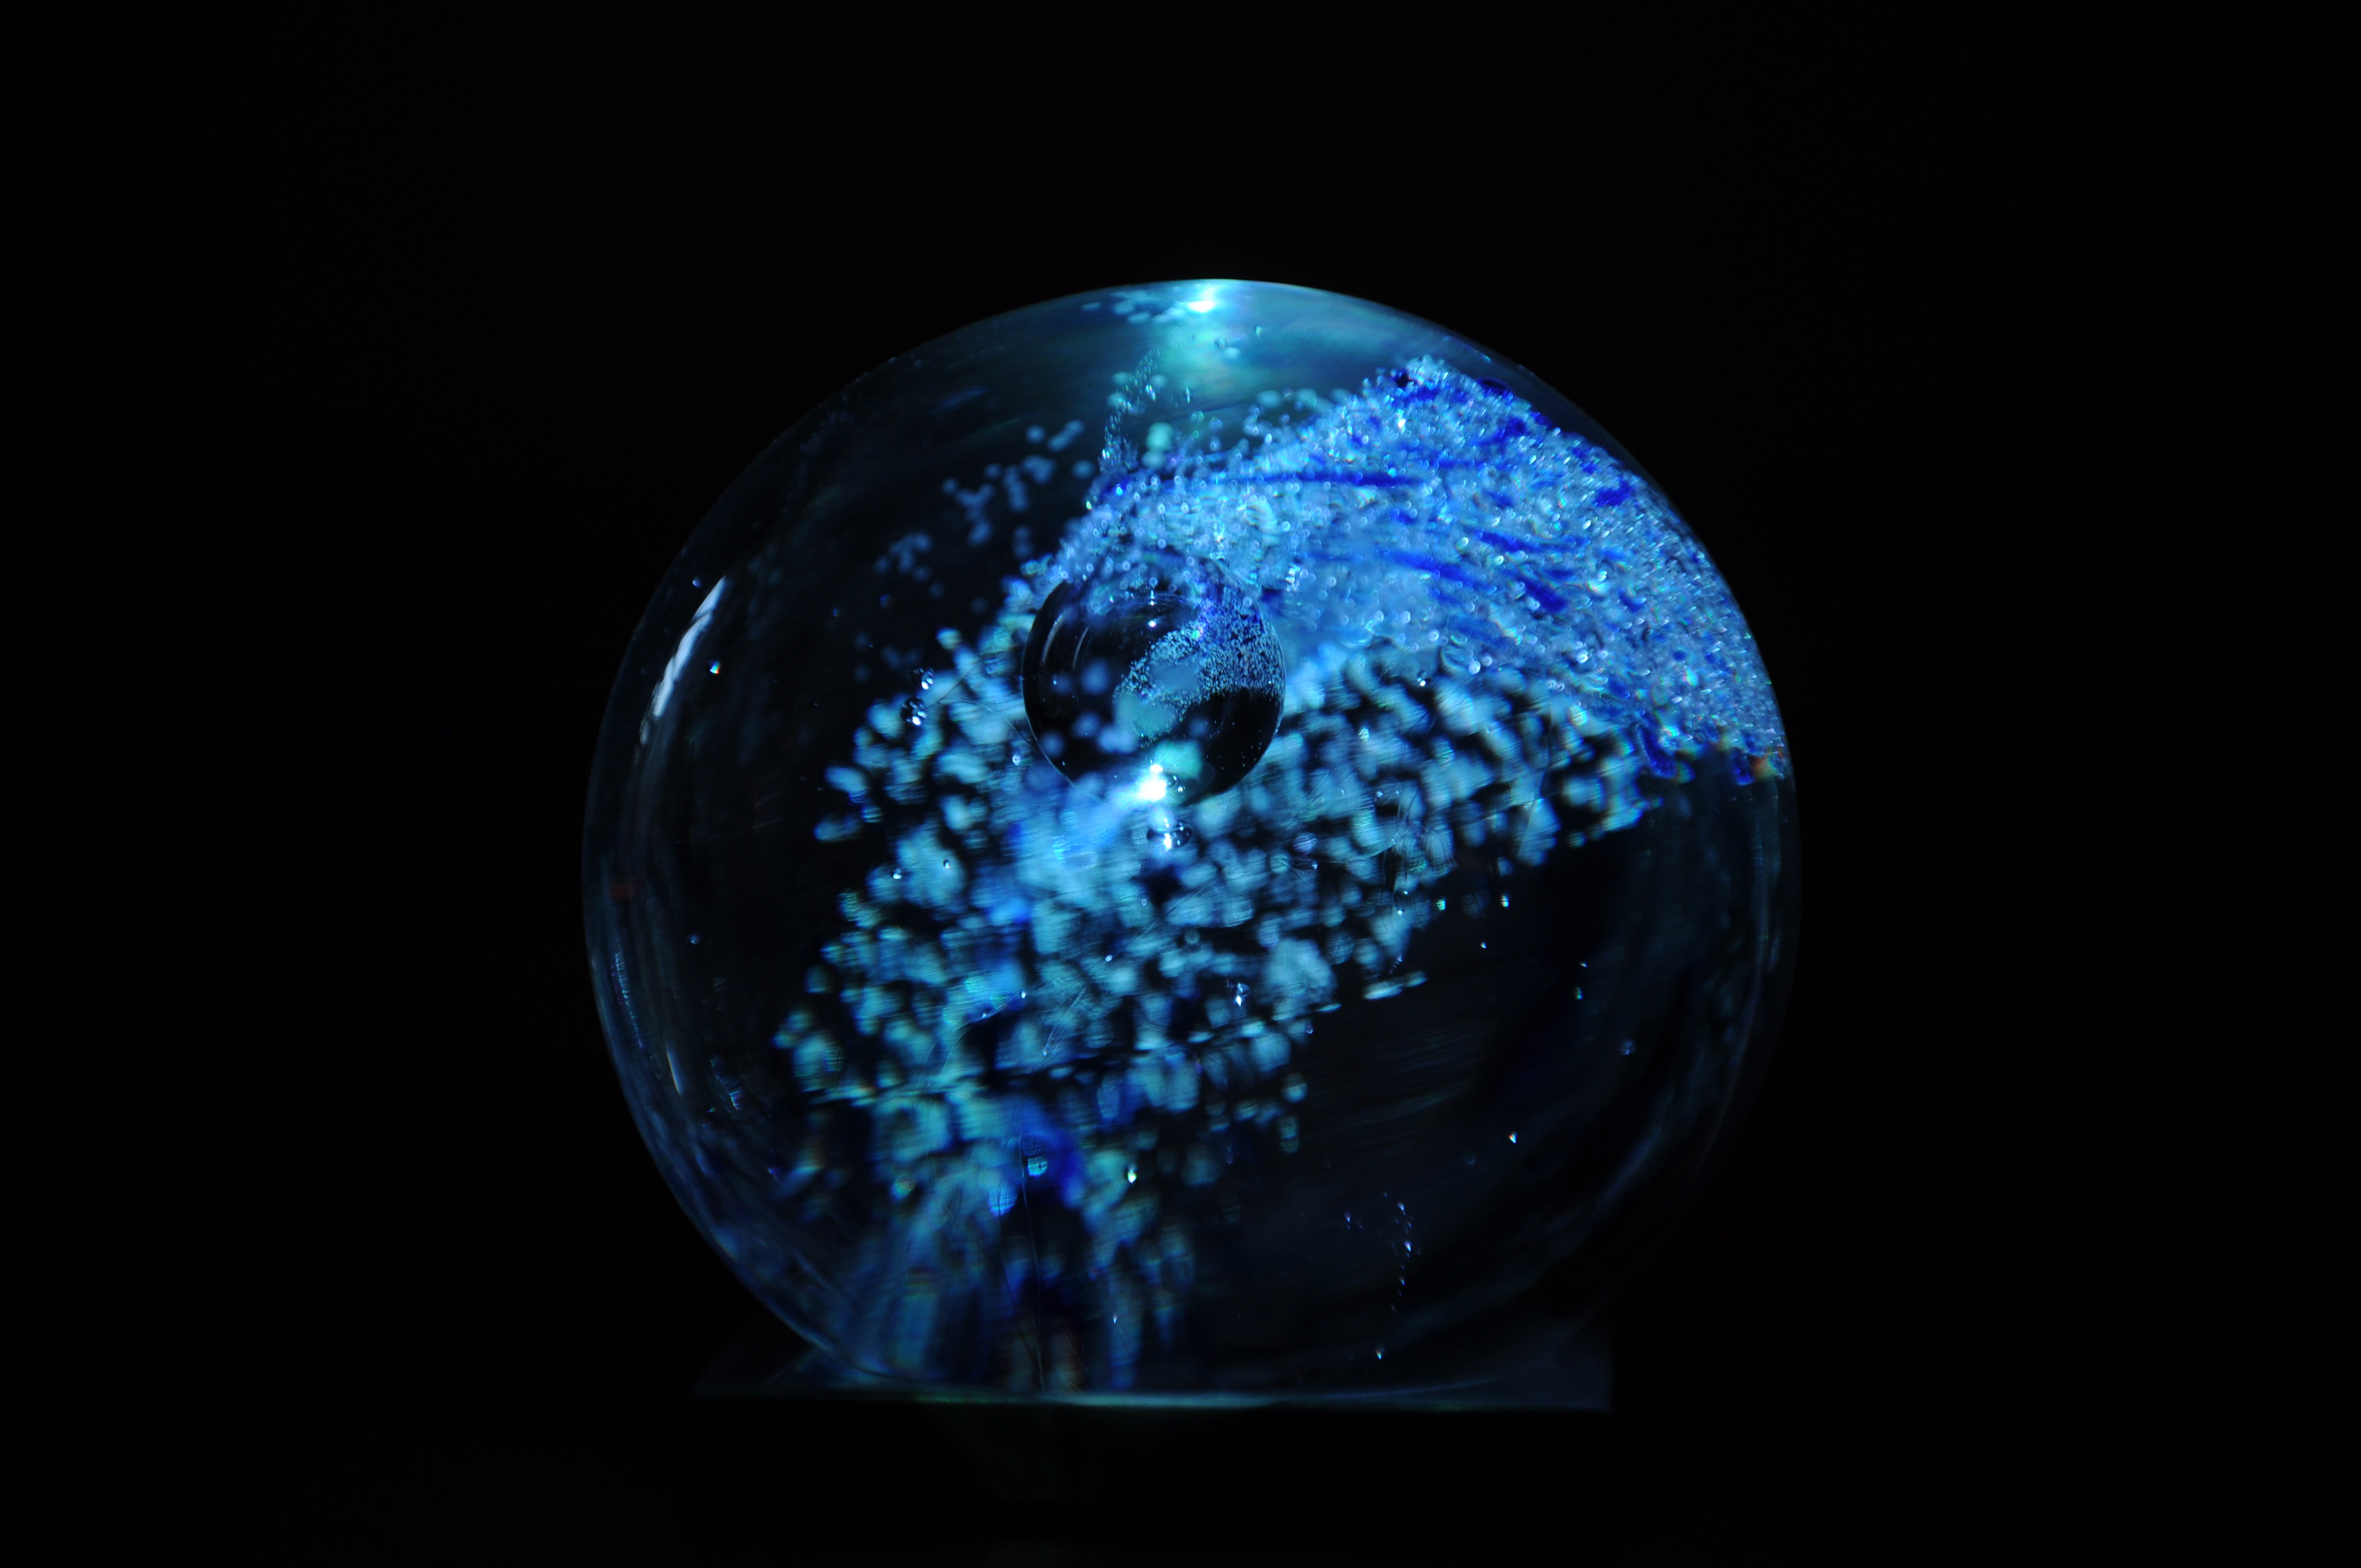
glass, atmosphere, decoration, space, darkness, blue, circle, outer space, earth, universe, ball, sphere, planet, shape, glass ball, back light, astronomical object